Agis-Léon Ledru

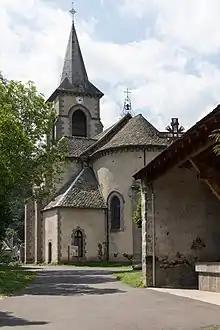
The Église Saint-Ferréol, designed by Ledru.

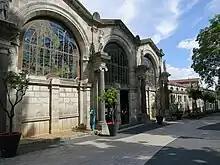
The Spa in Royat, designed by Ledru.

Agis-Léon Ledru was born in 1816. His father, Louis-Charles-François Ledru, was an architect.